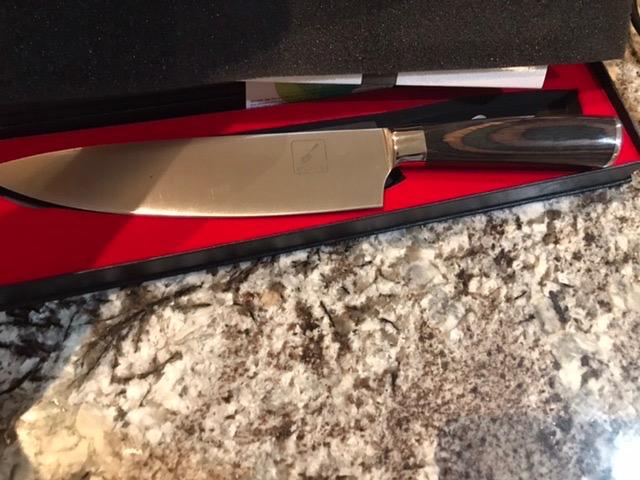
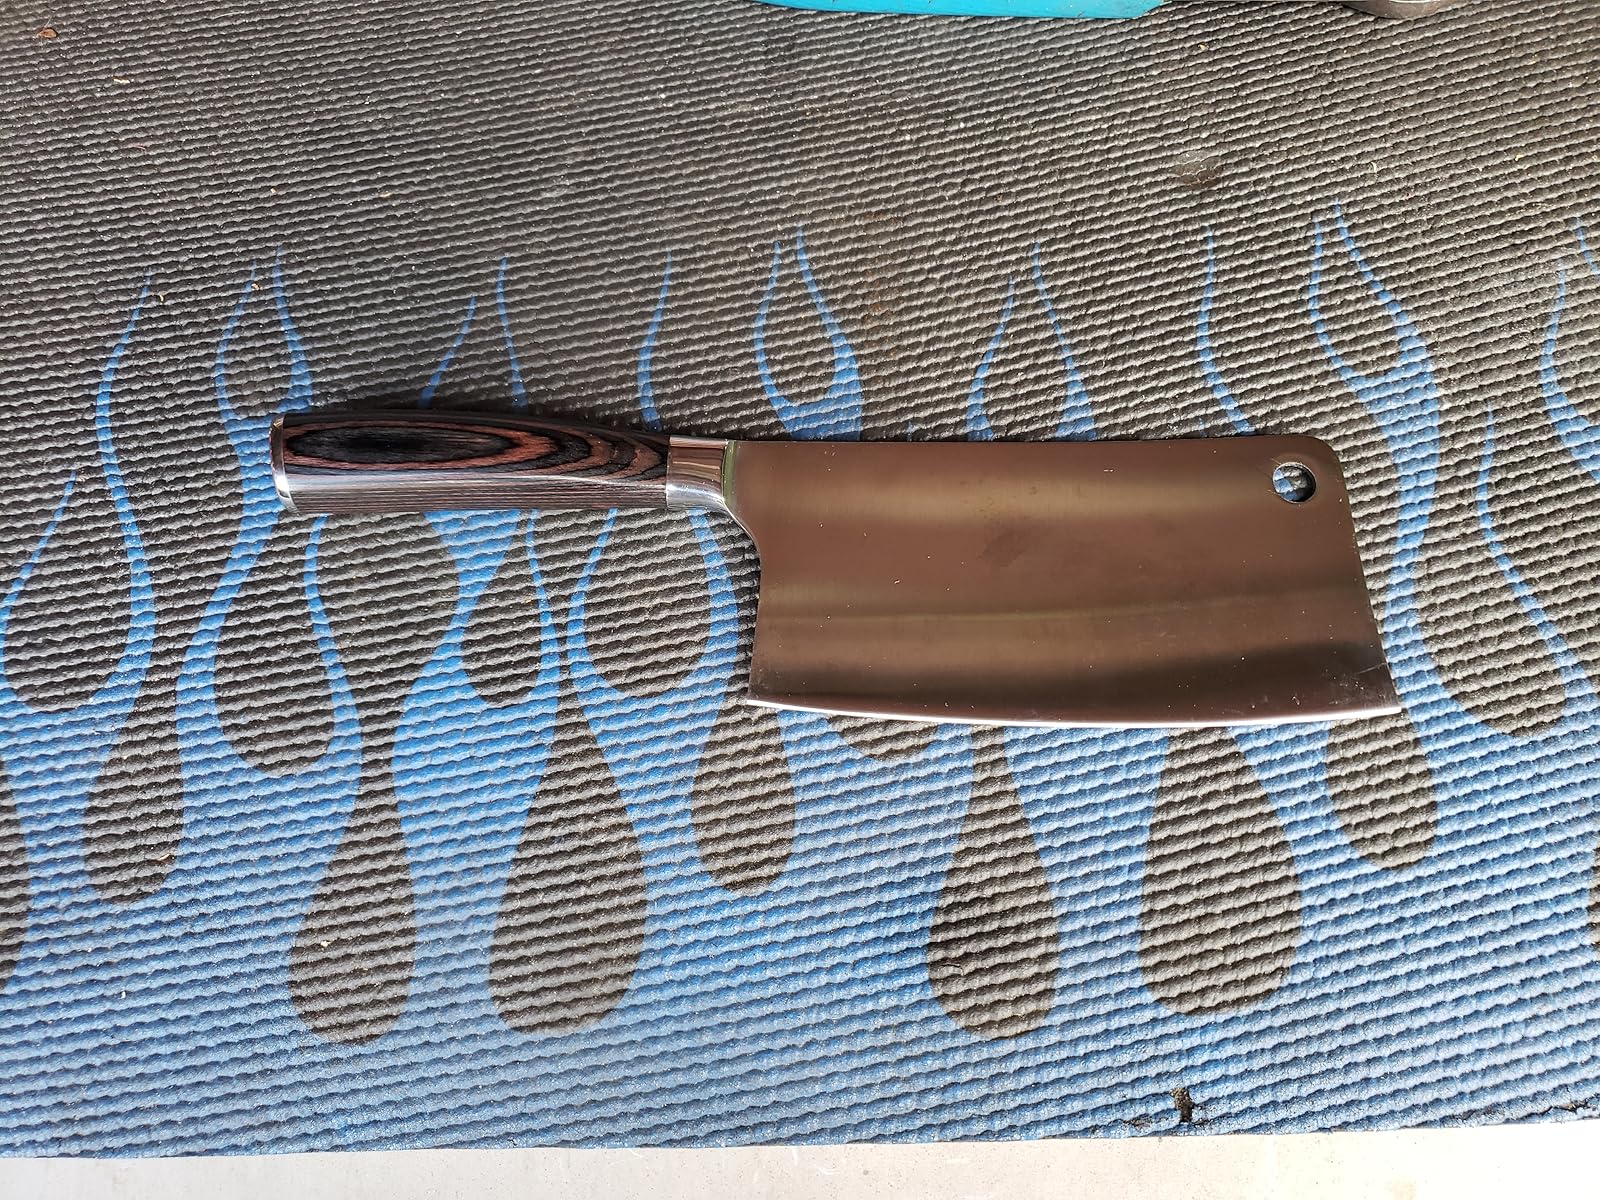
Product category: items_knife
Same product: no